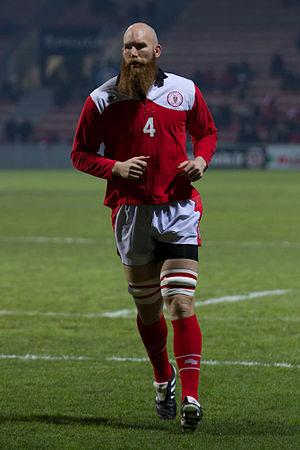
Erik Lund
Erik Lund, né le 3 juillet 1979 à Fredrikstad, est un ancien joueur de rugby à XV norvégien. Il est international norvégien et évolue au poste de deuxième ligne.